Munshi

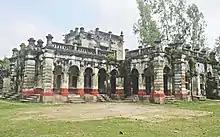
Former estate of Munshibari family of Ulipur in Northern Bangladesh.

Munshi is used as a last name by Kashmiri Pandits and Kashmiri Muslims, native to the Kashmir Valley of Jammu and Kashmir, India. It was a title given to some groups of elite upper-caste Hindu Kashmiris for their mastery over the Persian language.